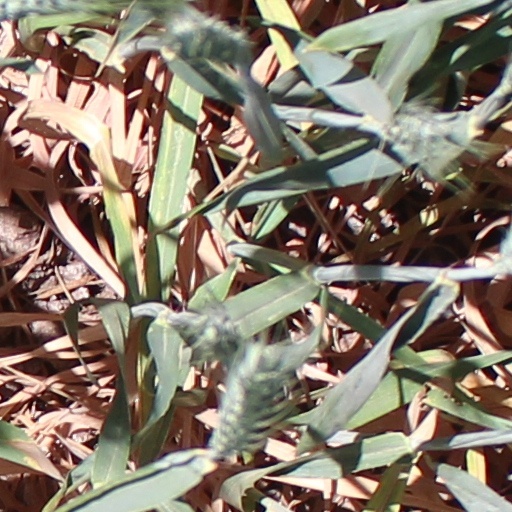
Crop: wheat